AS Roma

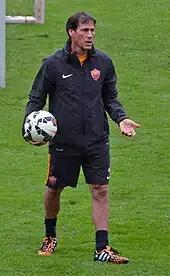
Rudi Garcia coaching Roma in 2014

On 9 July 2006, Roma's Francesco Totti, Daniele De Rossi and Simone Perrotta were part of the Italy national team which defeated France in the 2006 FIFA World Cup Final. In the "Calciopoli" scandal of 2006, Roma were not one of the teams involved. After punishments were issued, Roma was re-classified as runners-up for 2005–06, the same season they finished second in the Coppa Italia losing to Internazionale. In the two following seasons, 2006–07 and 2007–08, Roma finished as Serie A runners-up, meaning that in the 2000s, Roma finished in the top two positions more than any other decade in their history. Meanwhile, in the UEFA Champions League during both of these seasons, they reached the quarter-finals before going out to Manchester United. In the 2008–09 Champions League, Roma reached the knockout stage ahead of Chelsea in their group, thus finishing for the first time in their history as winners of the group stage. However, they lost to Arsenal in the knockout stage on penalty kicks.